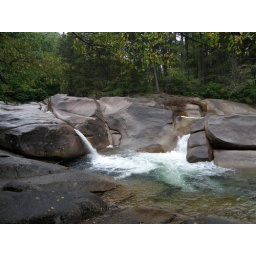
Jets of water dash through channels in the rock at Franconia Falls.